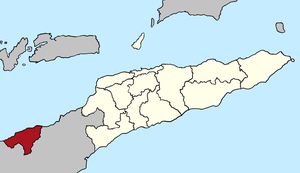
Oecusse ou Oécusse est une municipalité du Timor oriental constituant une exclave côtière dans la partie occidentale de l'île de Timor entouré par le territoire indonésien. Elle est bordée par la mer de Savu.